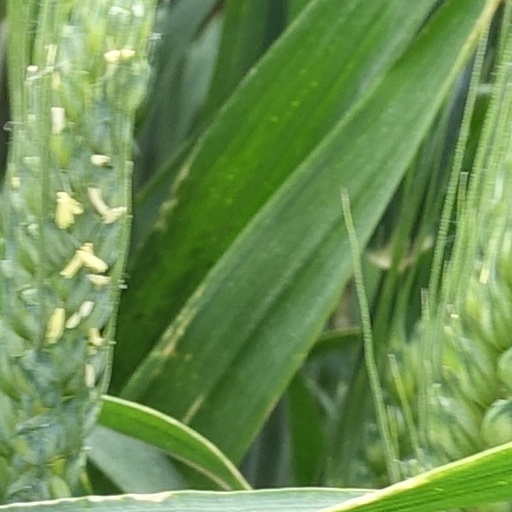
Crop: wheat